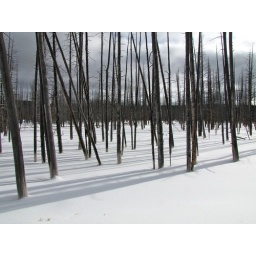
Ghost forest next to the road in the Upper Geyser Basin near Old Faithful.